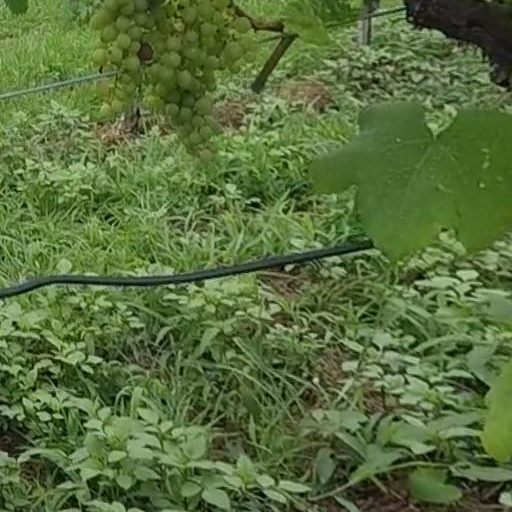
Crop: grape